Shamirpur

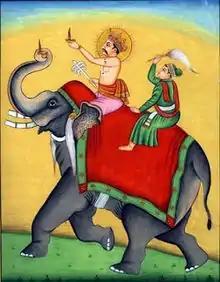
Kangra paintings

Shamirpur is a hilly area surrounded by valleys. The Kangra valley represents a longitudinal trough which is at the foothills of Dhauladhar range. The literal meaning of Dhauladhar is 'The White Peak' whose mean elevation is . The range has a very steep rise and rises above the Kangra valley. The largest but the lesser known of the Himalayan ranges is the Pir Panjal. It branches off the Great Himalayan Range near the bank of the Sutlej. Rohtang Pass, a major tourist destination which greets you at a height of , and lies in the Pir Panjal along with a number of glaciers and passes.